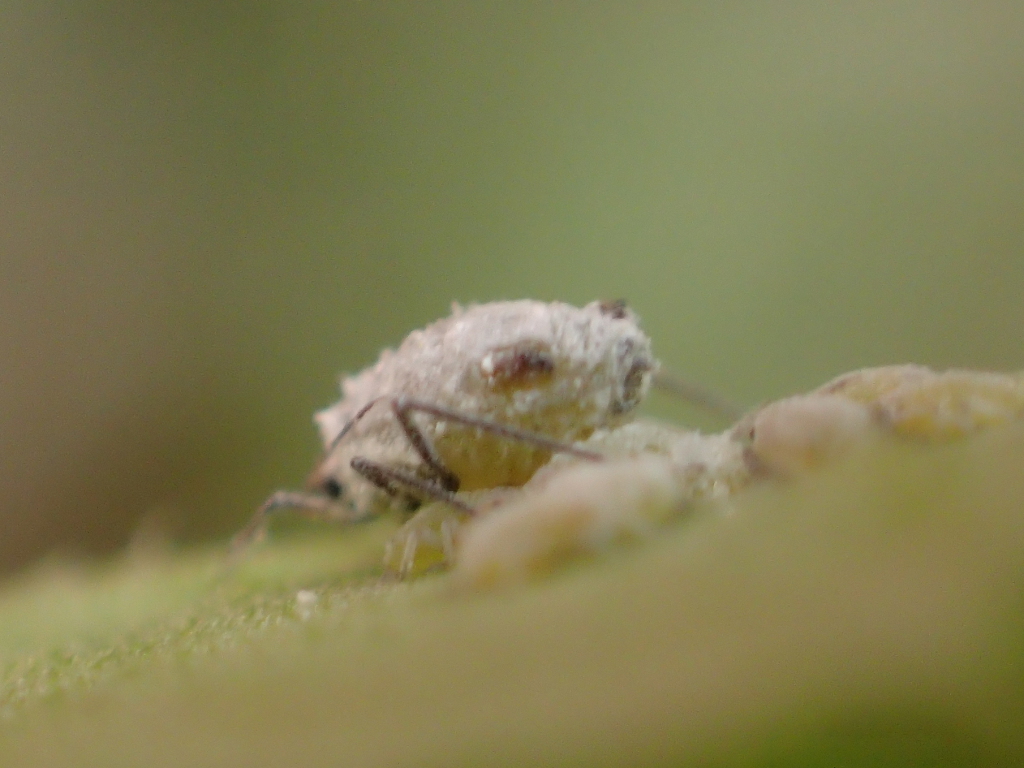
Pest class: cabbage_aphid